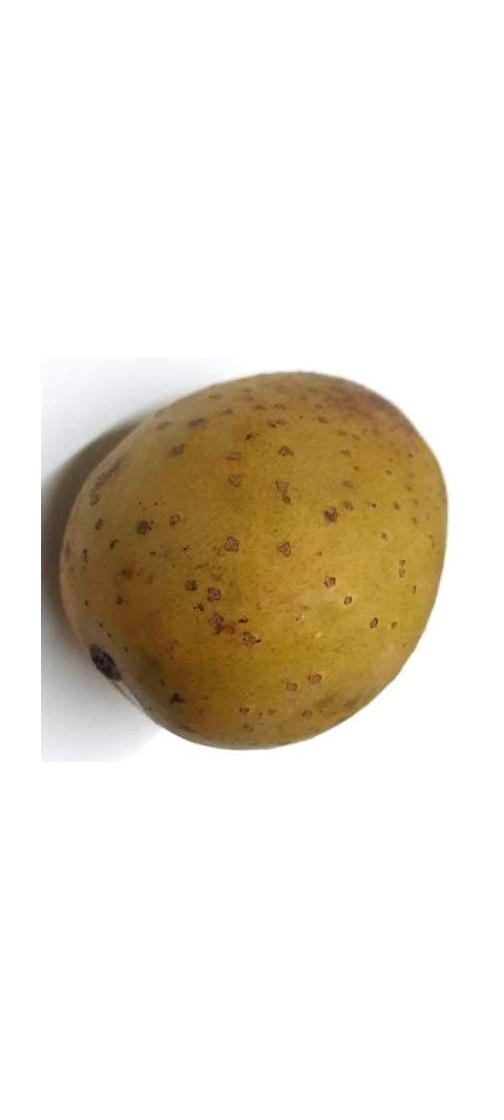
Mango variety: Gourmoti